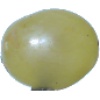
Label: Grape White 1